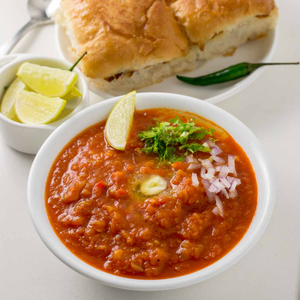
Dish: pavbhaji